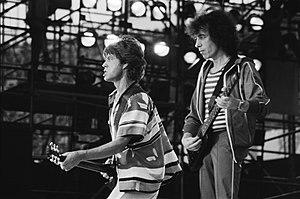
L'Algemeen Nederlandsch Fotobureau est une ancienne agence de presse spécialisée en photographie, aux Pays-Bas. Elle collabore avec l’Algemeen Nederlands Persbureau et d’autres agences de presse jusqu’à sa disparition en 1989. Elle ne doit pas être confondue avec ANP Photo, le département photo de l'ANP.